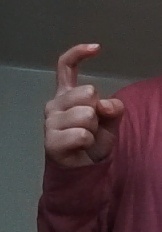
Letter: ra